The Corner That Held Them

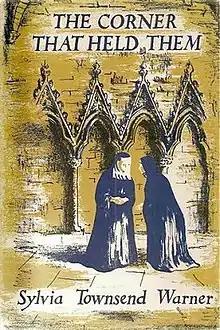
First edition (publ. Chatto & Windus)

The Corner that Held Them is a historical novel by English writer Sylvia Townsend Warner, first published in 1948 by Chatto & Windus in London, with the American edition being published by Viking Press. It details the lives of the residents of Oby, a fictional medieval convent in the fenlands of Eastern England. The novel begins at Oby's establishment in 1163 and ends in 1382, encompassing multiple episodic stories surrounding the various residents of the convent. Although there is no conventional overarching plot, a running theme of the novel is the role of the Church in the economic oppression of the common people; Warner described it as a novel written "on the purest Marxist principles."